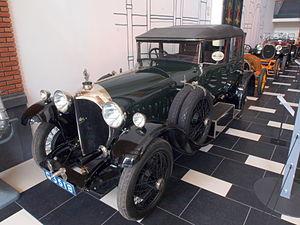
Spyker est un constructeur automobile néerlandais fondé en 1898, et qui fusionna en 1914 avec une firme d'aviation. On remarque encore aujourd'hui sur le logo de la marque cette référence avec l'hélice.